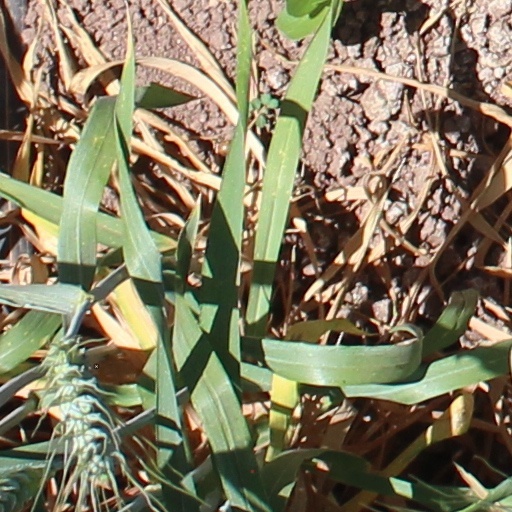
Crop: wheat